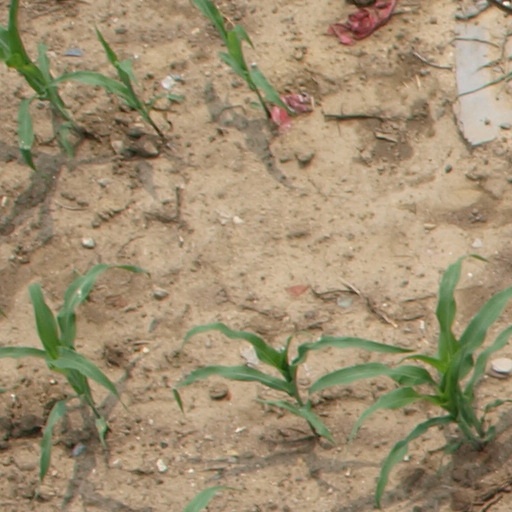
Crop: maize; corn